History of Plaid Cymru

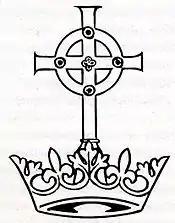
The Cross of Neith atop the "Talaith" of Llywelyn the Great.

Irrespective of the party's initial position on the war, party members were free to choose their own level of support for the war effort. "Plaid Genedlaethol Cymru" was officially neutral regarding involvement the Second World War, which party leaders considered a continuation of the First World War. Central to the neutrality policy was the idea that Wales, as a nation, had the right to decide independently on its attitude towards war, and the denial of any right of another nation to force Welshmen to serve in its armed forces. With this challenging and revolutionary policy Lewis hoped a significant number of Welshmen would refuse enlistment in the British Army.